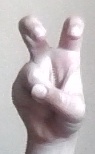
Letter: toot